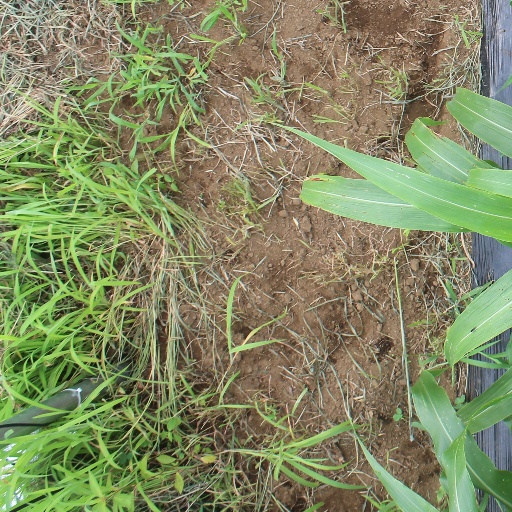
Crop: sorghum